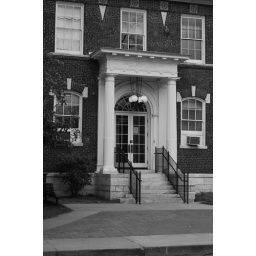
Picture in black and white of a building on campus.